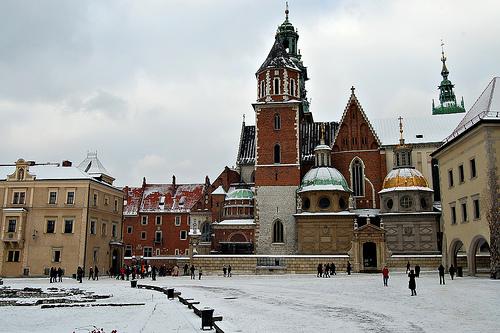
Weather: snow or frosty